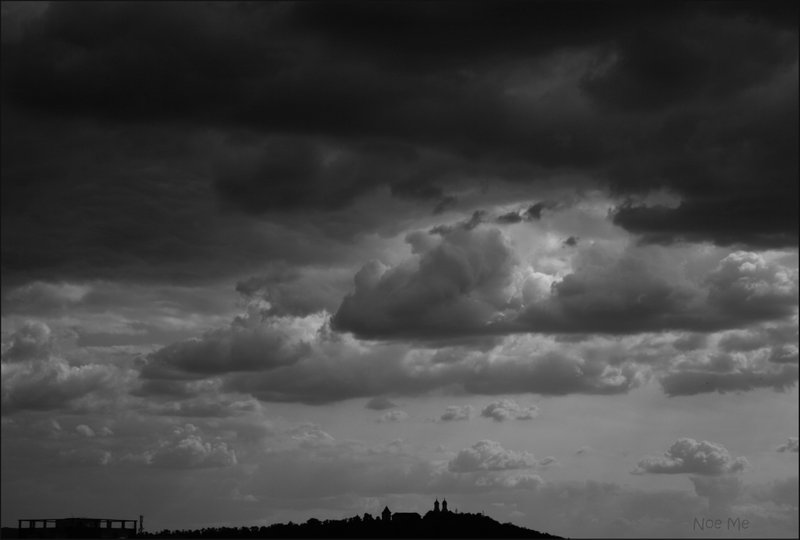
Weather: cloudy or overcast